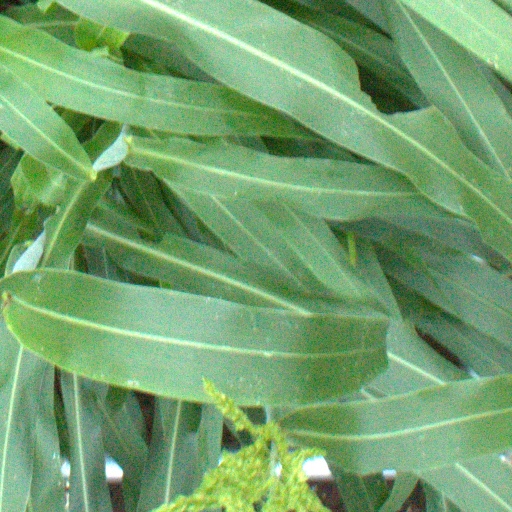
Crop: sorghum